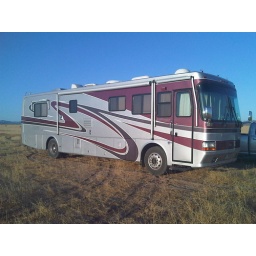
Home base in the field for the next month. I'm glad I don't have to sleep here.